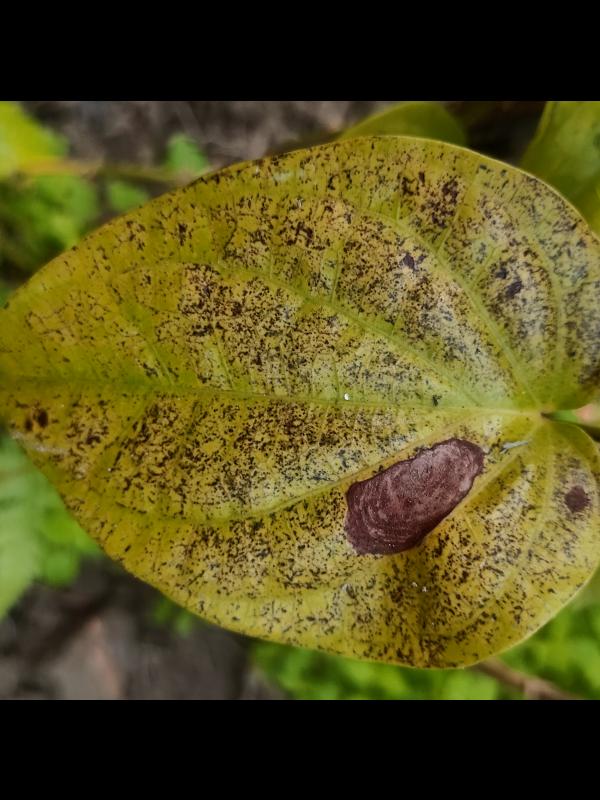
Label: Fungal_Brown_Spot_Disease